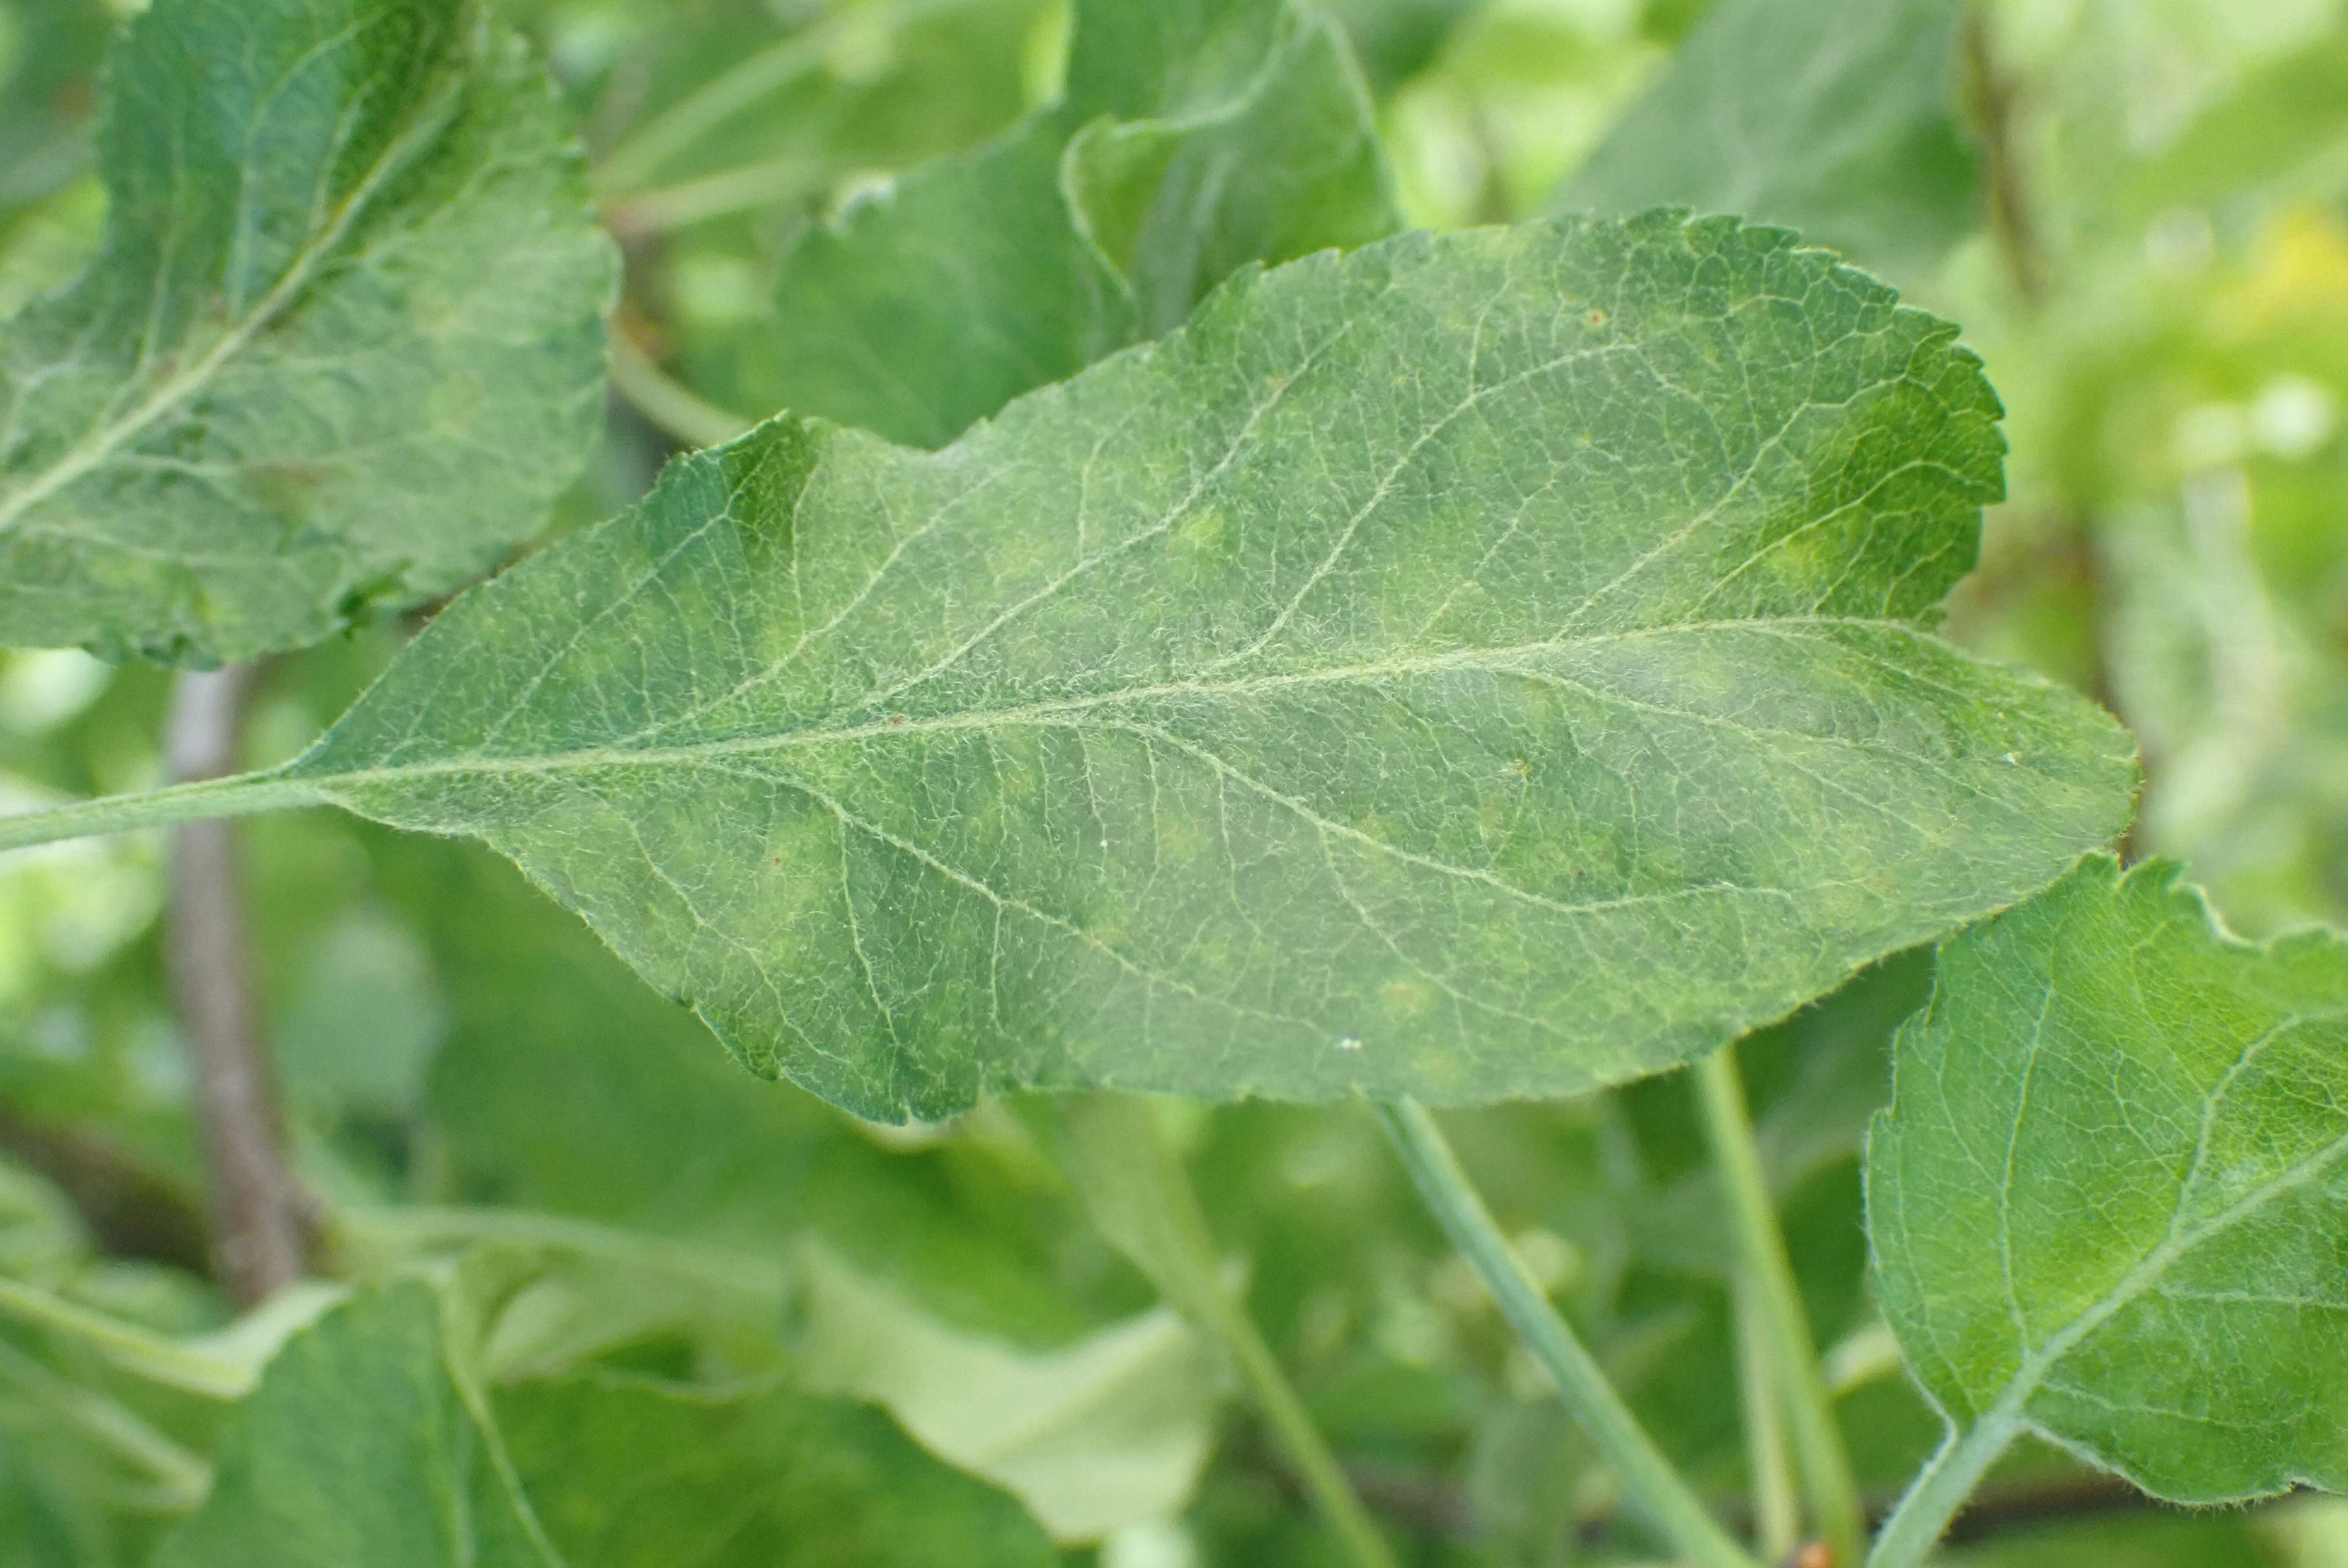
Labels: scab